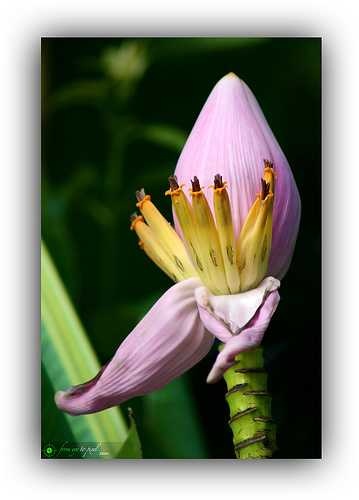
Label: Banana